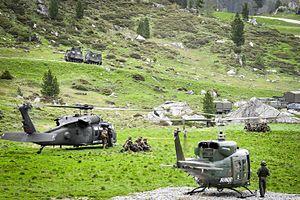
La force aérienne autrichienne est la composante aérienne des forces armées autrichiennes, la Bundesheer.